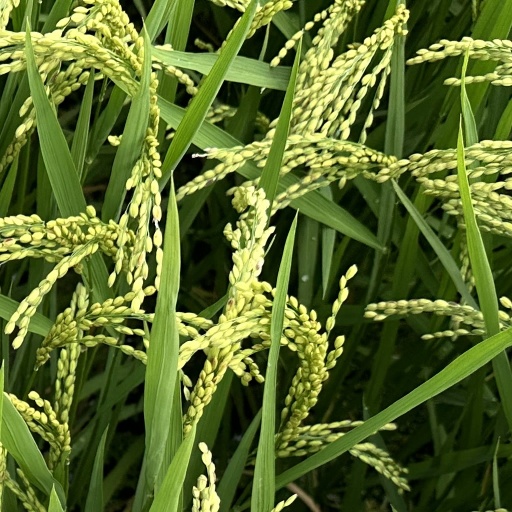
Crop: rice